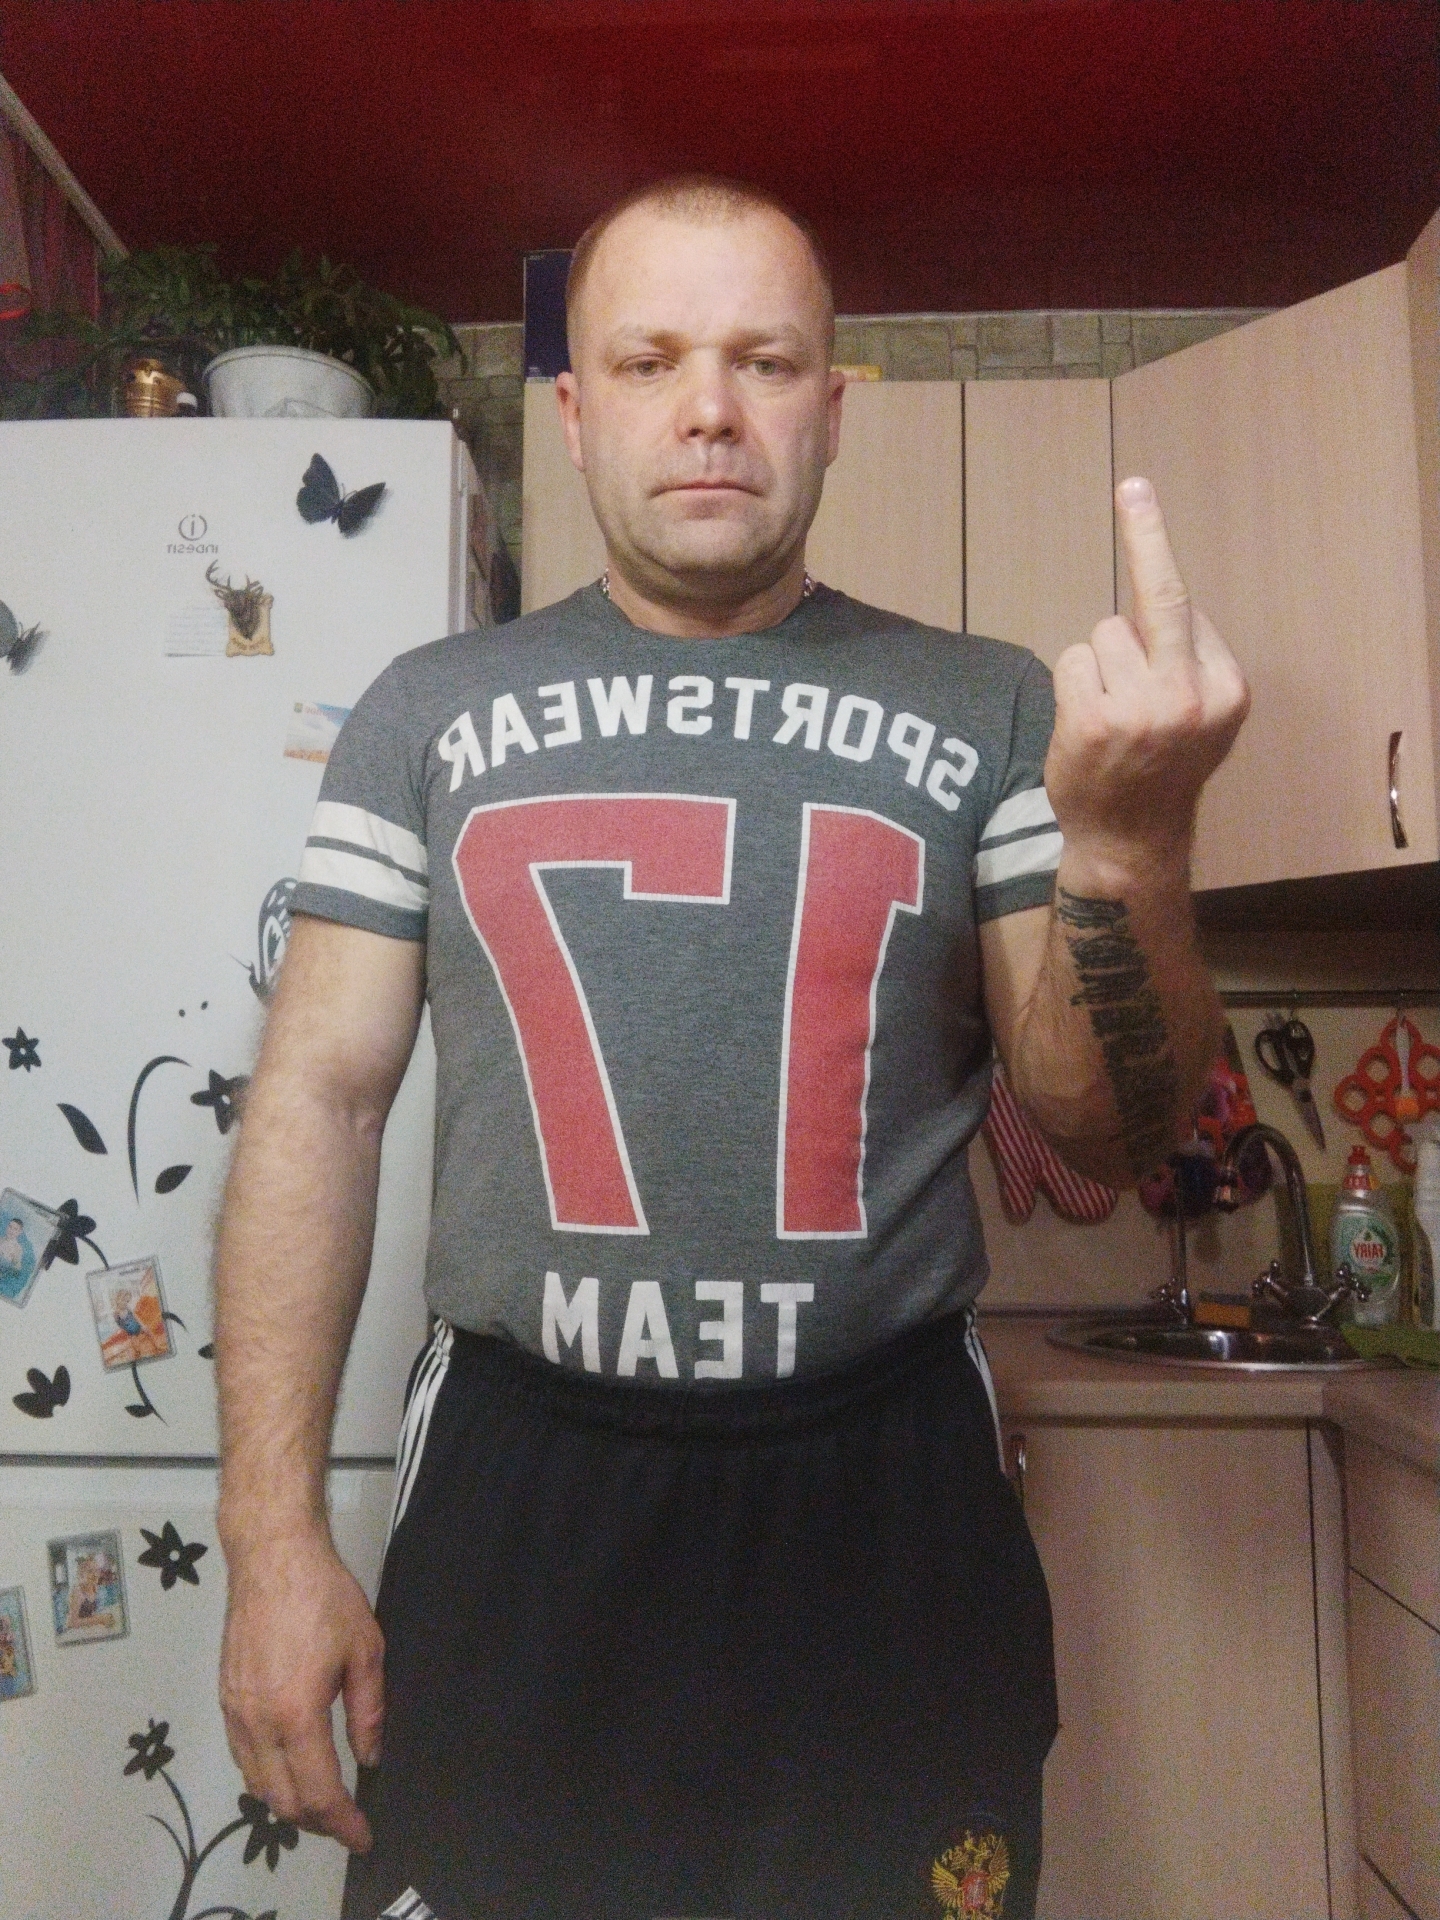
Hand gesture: middle_finger